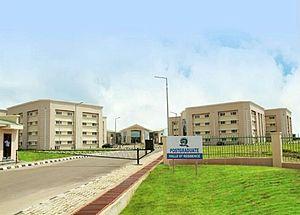
Covenant University est une université chrétienne évangélique privée située à Ota, Lagos, Nigeria. Elle est affiliée à Living Faith Church Worldwide.